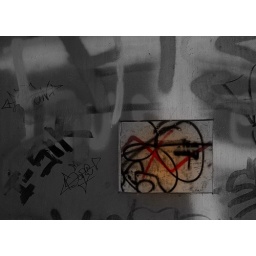
Shot through an interior window in an abanoned building near Buchanan and Lawton.